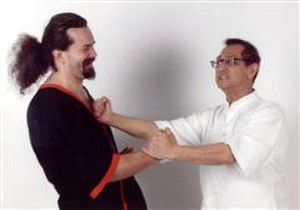
Leung Ting
Leung Ting (til højre)
Leung Ting, en en stormester i kampkunsten Wing Chun. Han startede sin træning da han var 13 år gammel hos Ip Man, og i 1967 startede han med at undervise. I 1968, hvor Ip Man havde trukket sig tilbage fra undervisning, åbnede Leung Ting en skole i Baptist College, Hongkong.